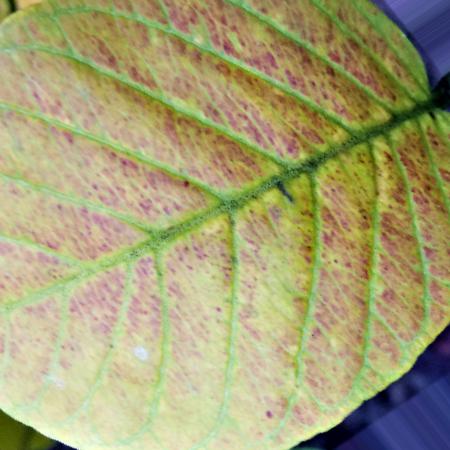
Label: Red rust